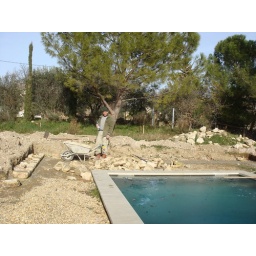
Ahmet building wall near pool